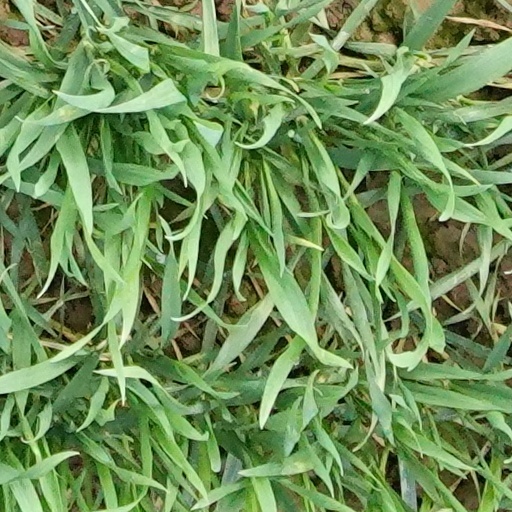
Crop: wheat